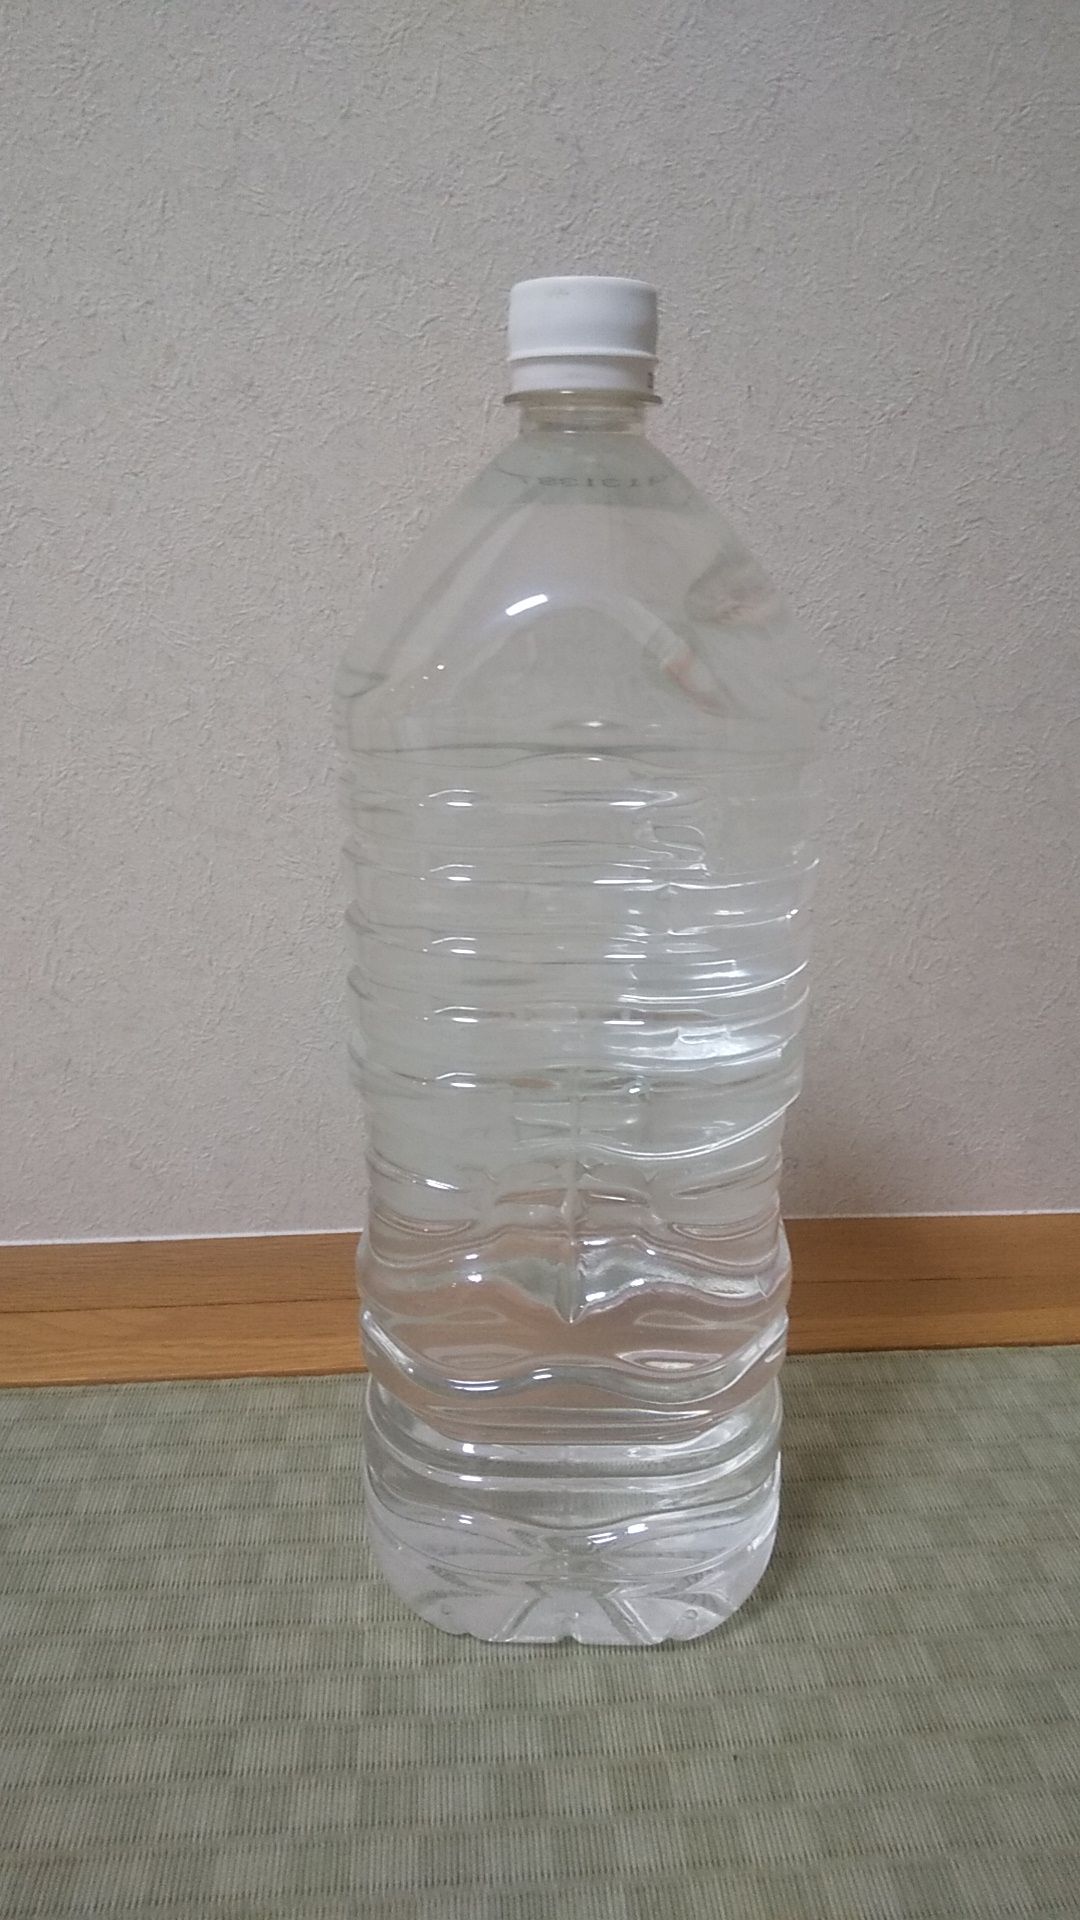
Waste category: plastic